Anglo-Saxon art

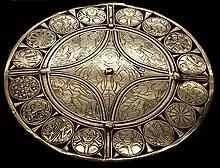
The Fuller Brooch, now in the British Museum

By the 10th century Anglo-Saxon metalwork had a famous reputation as far afield as Italy, where English goldsmiths worked on plate for the altar of St Peter's itself, but hardly any pieces have survived the depredations of the Norman Conquest in 1066, and the English Reformation, and none of the large-scale ones, shrines, doors and statues, that we know existed, and of which a few contemporary continental examples have survived.